Frank Lloyd Wright–Prairie School of Architecture Historic District

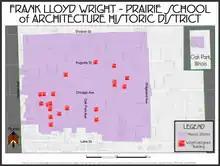
Map of the local boundaries of the Frank Lloyd Wright-Prairie School of Architecture Historic District

The Frank Lloyd Wright Historic District's boundaries for its National Register listing is roughly the Oak Park roads of Clyde Street, Division Street, Lake Street and a combination of Harlem Avenue. The district's local boundaries are irregular but more specifically it is bounded by Division Street on its north, Lake Street on its south, Ridgeland Avenue on its east, and Marion Street and Woodbine Avenue on its west.